Gerhard Barkhorn

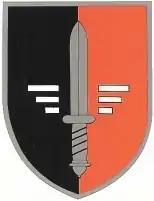
JG 52 Emblem

From 1 April until 30 June, Barkhorn was posted to "Fliegerausbildungs-Regiment" 10 (10th Aviators Training Regiment) based in Pardubitz, present-day Pardubice in the Czech Republic, as a company commander. In June 1940, Barkhorn fell ill and was diagnosed with scarlet fever. He was sent to a hospital in Wildenschwert, present-day Ústí nad Orlicí in the Czech Republic. By July, he had fully recovered and on 1 July was posted to the 4. "Staffel" of "Jagdgeschwader" 52 (JG 52—52nd Fighter Wing), a squadron of II. "Gruppe". This squadron was commanded by "Oberleutnant" Johannes Steinhoff while the "Gruppe" was led by "Hauptmann" Horst-Günther von Kornatzki. Barkhorn conducted many training flights with 4. "Staffel" at Nordholz and Stade. Shortly after 18 August, he was transferred to 6. "Staffel". His new "Staffelkapitän" (squadron leader) was "Oberleutnant" Werner Lederer. Lederer commanded the "Staffel" until 6 October when he was transferred and replaced by "Oberleutnant" Rudolf Resch. Flying from Peuplingues on 27 September, Barkhorn for the first time had enemy contact on a combat air patrol across the English Channel during the Battle of Britain. Near Maidstone and Chatham, the flight encountered Royal Air Force (RAF) fighters. He flew many fighter escort missions to England, including a long-range mission on 29 September for bombers from II. "Gruppe" of "Lehrgeschwader" 2 (LG 2—2nd Demonstration Wing) targeting London. On 4 October, he helped escort bombers from I. "Gruppe" of LG 2, and again on the following day. Barkhorn flew two further missions in support of I. "Gruppe" of LG 2 on 5 October and three days later, he escorted II. "Gruppe" of LG 2 and fighter bombers to London. On 10 October, he flew a courier mission, taking documents to Rouen, Beaumont and Cherbourg, before returning to Peuplingues. On 11 and 12 October, Barkhorn flew two further missions to London. On 23 October 1940, for his service he was awarded the Iron Cross 2nd Class.